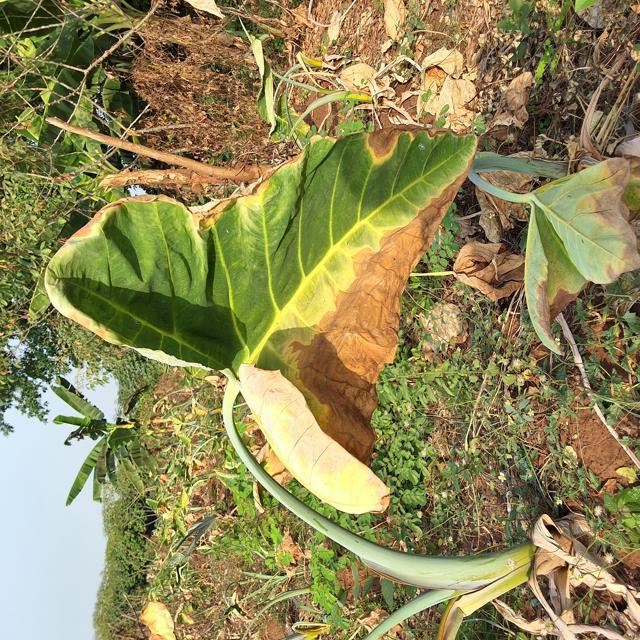
Label: Mid_Blight